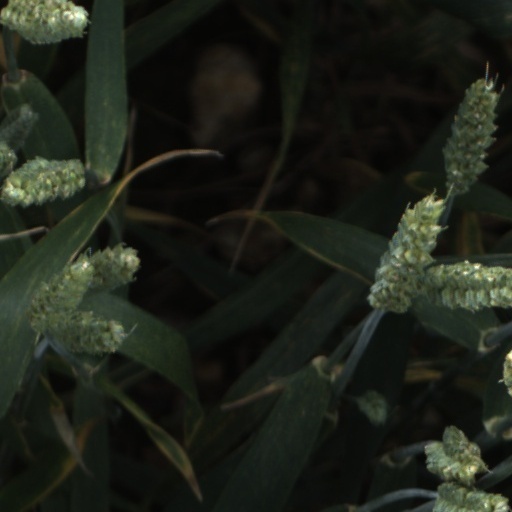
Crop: wheat